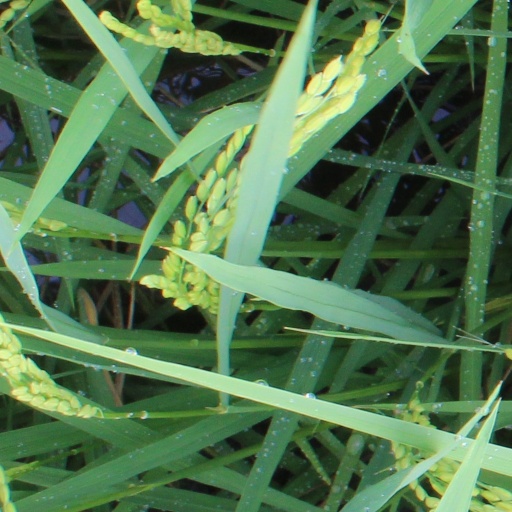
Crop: rice